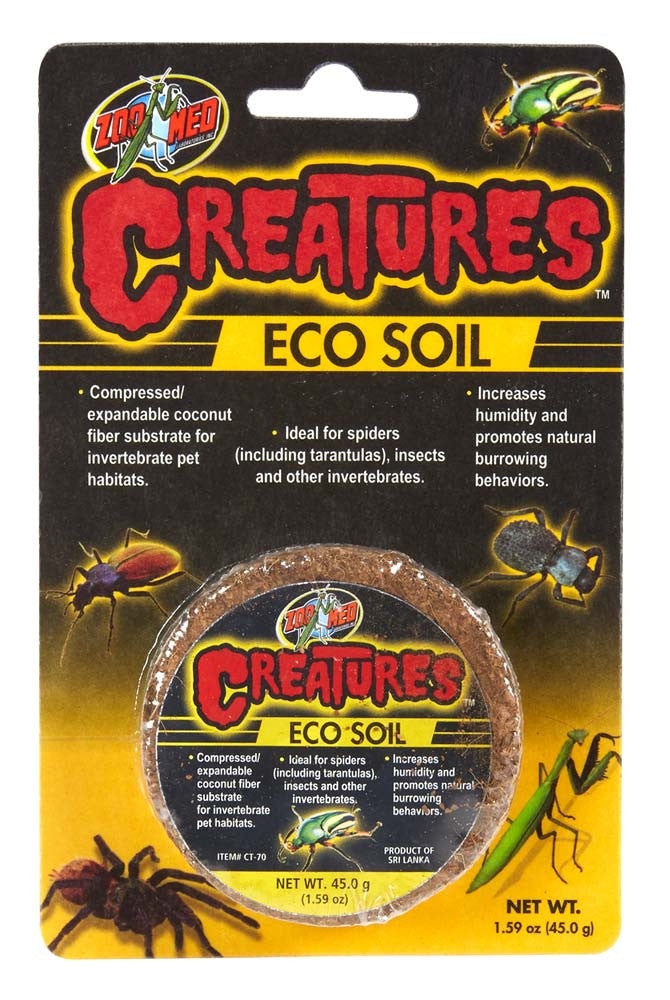
Zoo Med Creature Eco Soil Coconut Fiber Substrate Brown 45 g
Zoo Meds Creatures Eco Soil is compressed/expandable coconut fiber substrate for invertebrate pet habitats. Ideal for spiders (including tarantulas), insects and other invertebrates. Increases humidity and promotes natural burrowing behaviors.
Brand: Zoo Med
Category: Animals & Pet Supplies > Pet Supplies > Reptile & Amphibian Supplies > Reptile & Amphibian Substrates